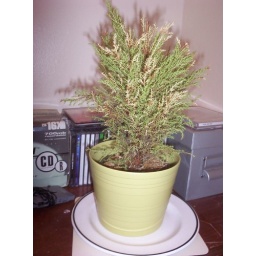
The tree I chose when nikki insisted I had a plant in my room in Ealing, which I subsequently managed to kill.